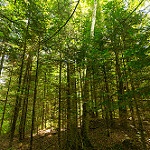
Scene: Outdoor